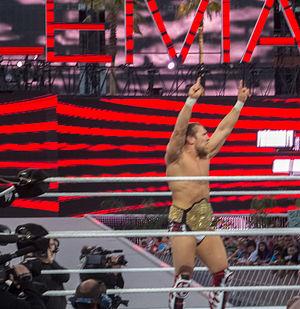
Bryan Danielson né le 22 mai 1981 à Aberdeen dans le Washington est un catcheur américain. Il est connu pour son travail à la Ring of Honor sous son véritable nom et, actuellement, à la World Wrestling Entertainment, dans la division SmackDown, sous le nom de Daniel Bryan.